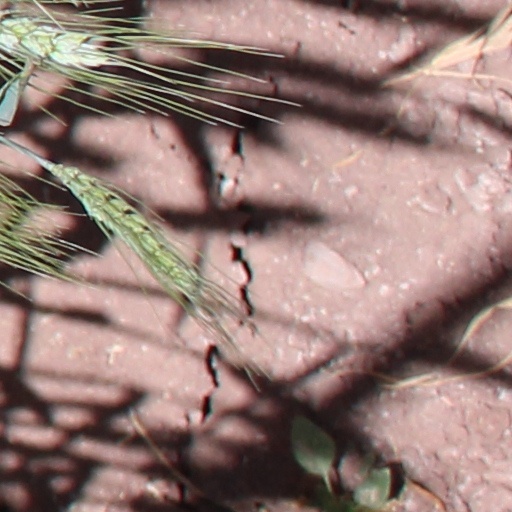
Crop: wheat